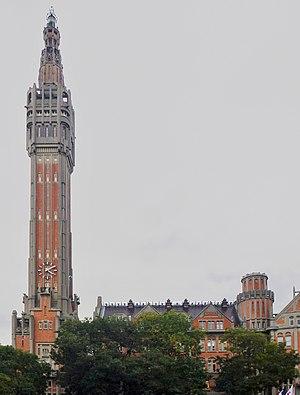
Beffroi de Lille Nord (département français) et l' Hôtel de Ville Beffrois du Nord-Pas-de-Calais,France This building is classé au titre des Monuments Historiques. It is indexed in the Base Mérimée, a database of architectural heritage maintained by the French Ministry of Culture,
Lille-Saint-Sauveur est un ancien quartier de Lille, reconstruit au cours des années 1960 qui fait partie de Lille-Centre.